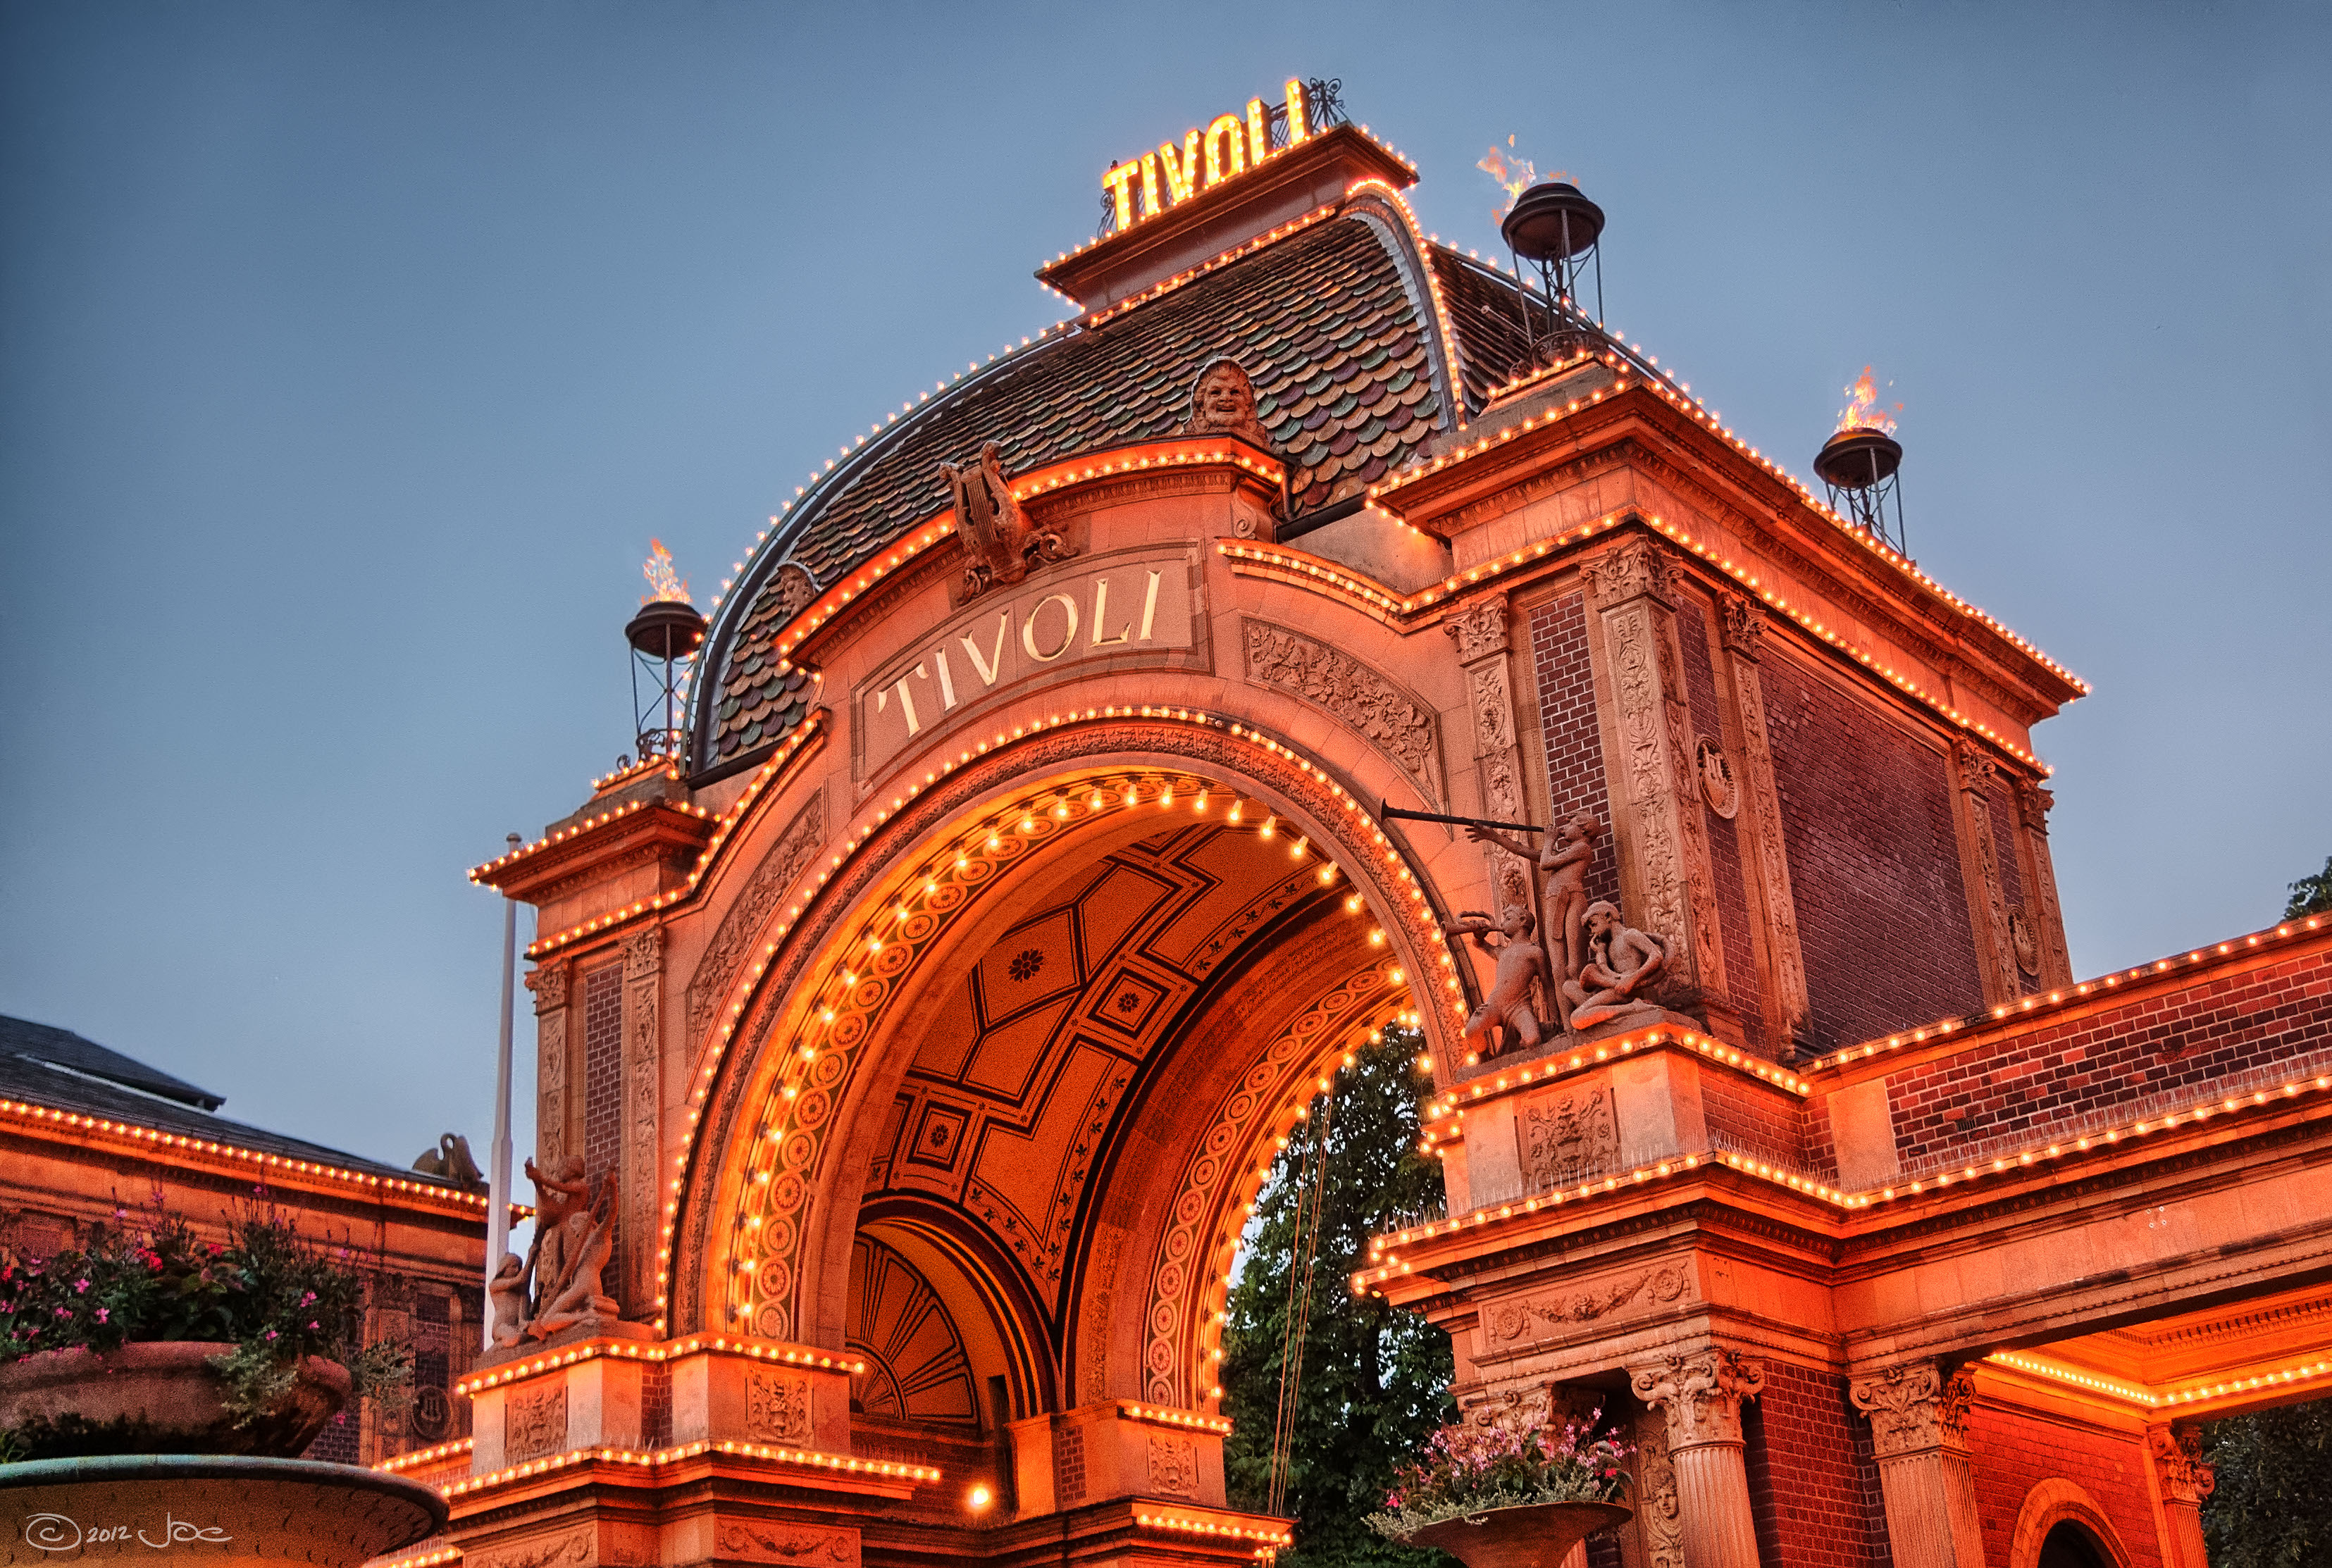
architecture, building, tower, entrance, landmark, facade, place of worship, hdr, temple, denmark, copenhagen, gardens, sns, tivoli, ancient history